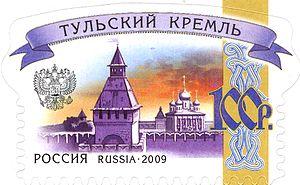
Un kremlin est un ensemble de fortifications des villes de l'ancienne Russie. Les kremlins, abritant à la fois les infrastructures militaires, les centres de pouvoir et les lieux de culte, avaient une dimension défensive, spirituelle et politique.